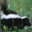
Label: skunk